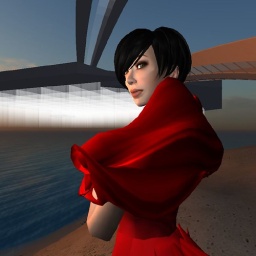
Harper in red Eshi dress